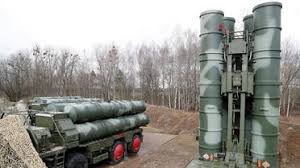
Label: Air Defense